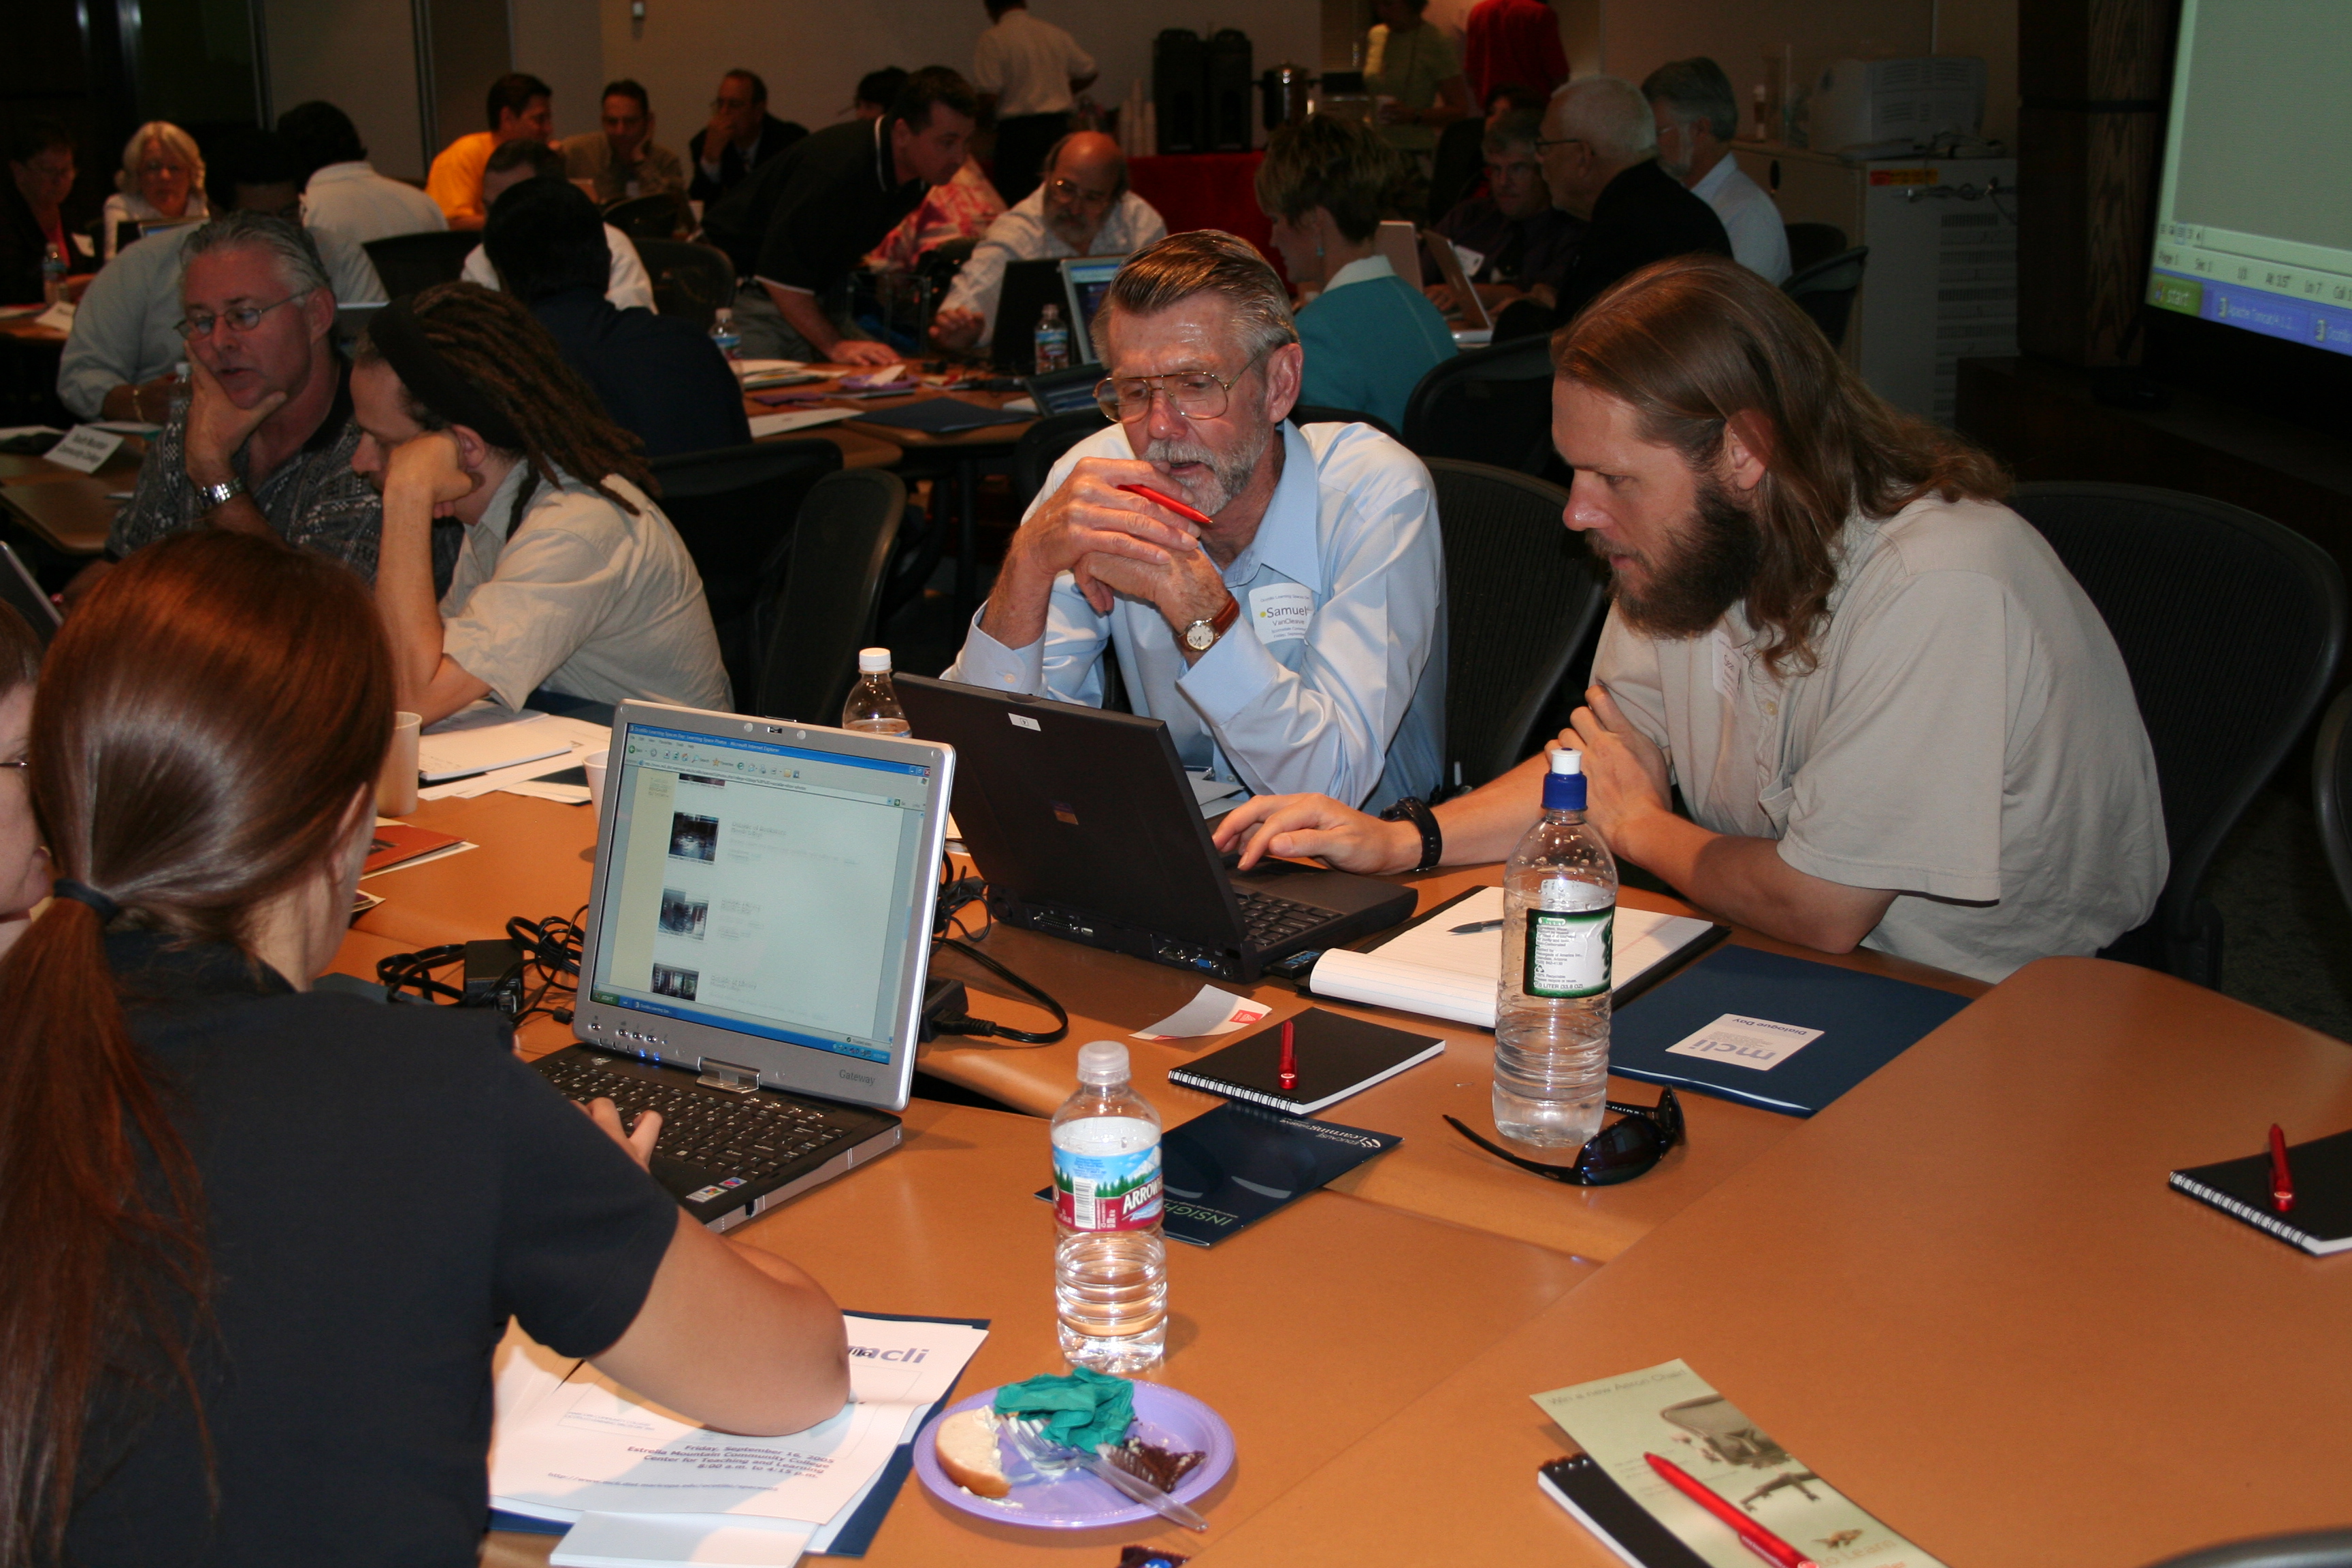
meeting, conversation, education, learning, ocotillo, ocospaces905, convention, academic conference